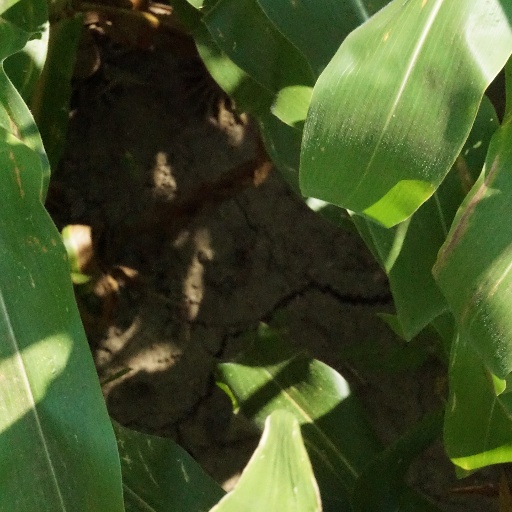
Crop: maize; corn